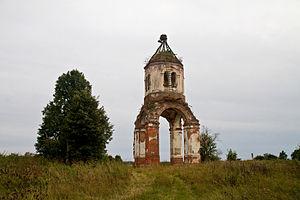
Rossitsa est un village de la voblast de Vitebsk, en Biélorussie.